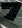
Number: 7